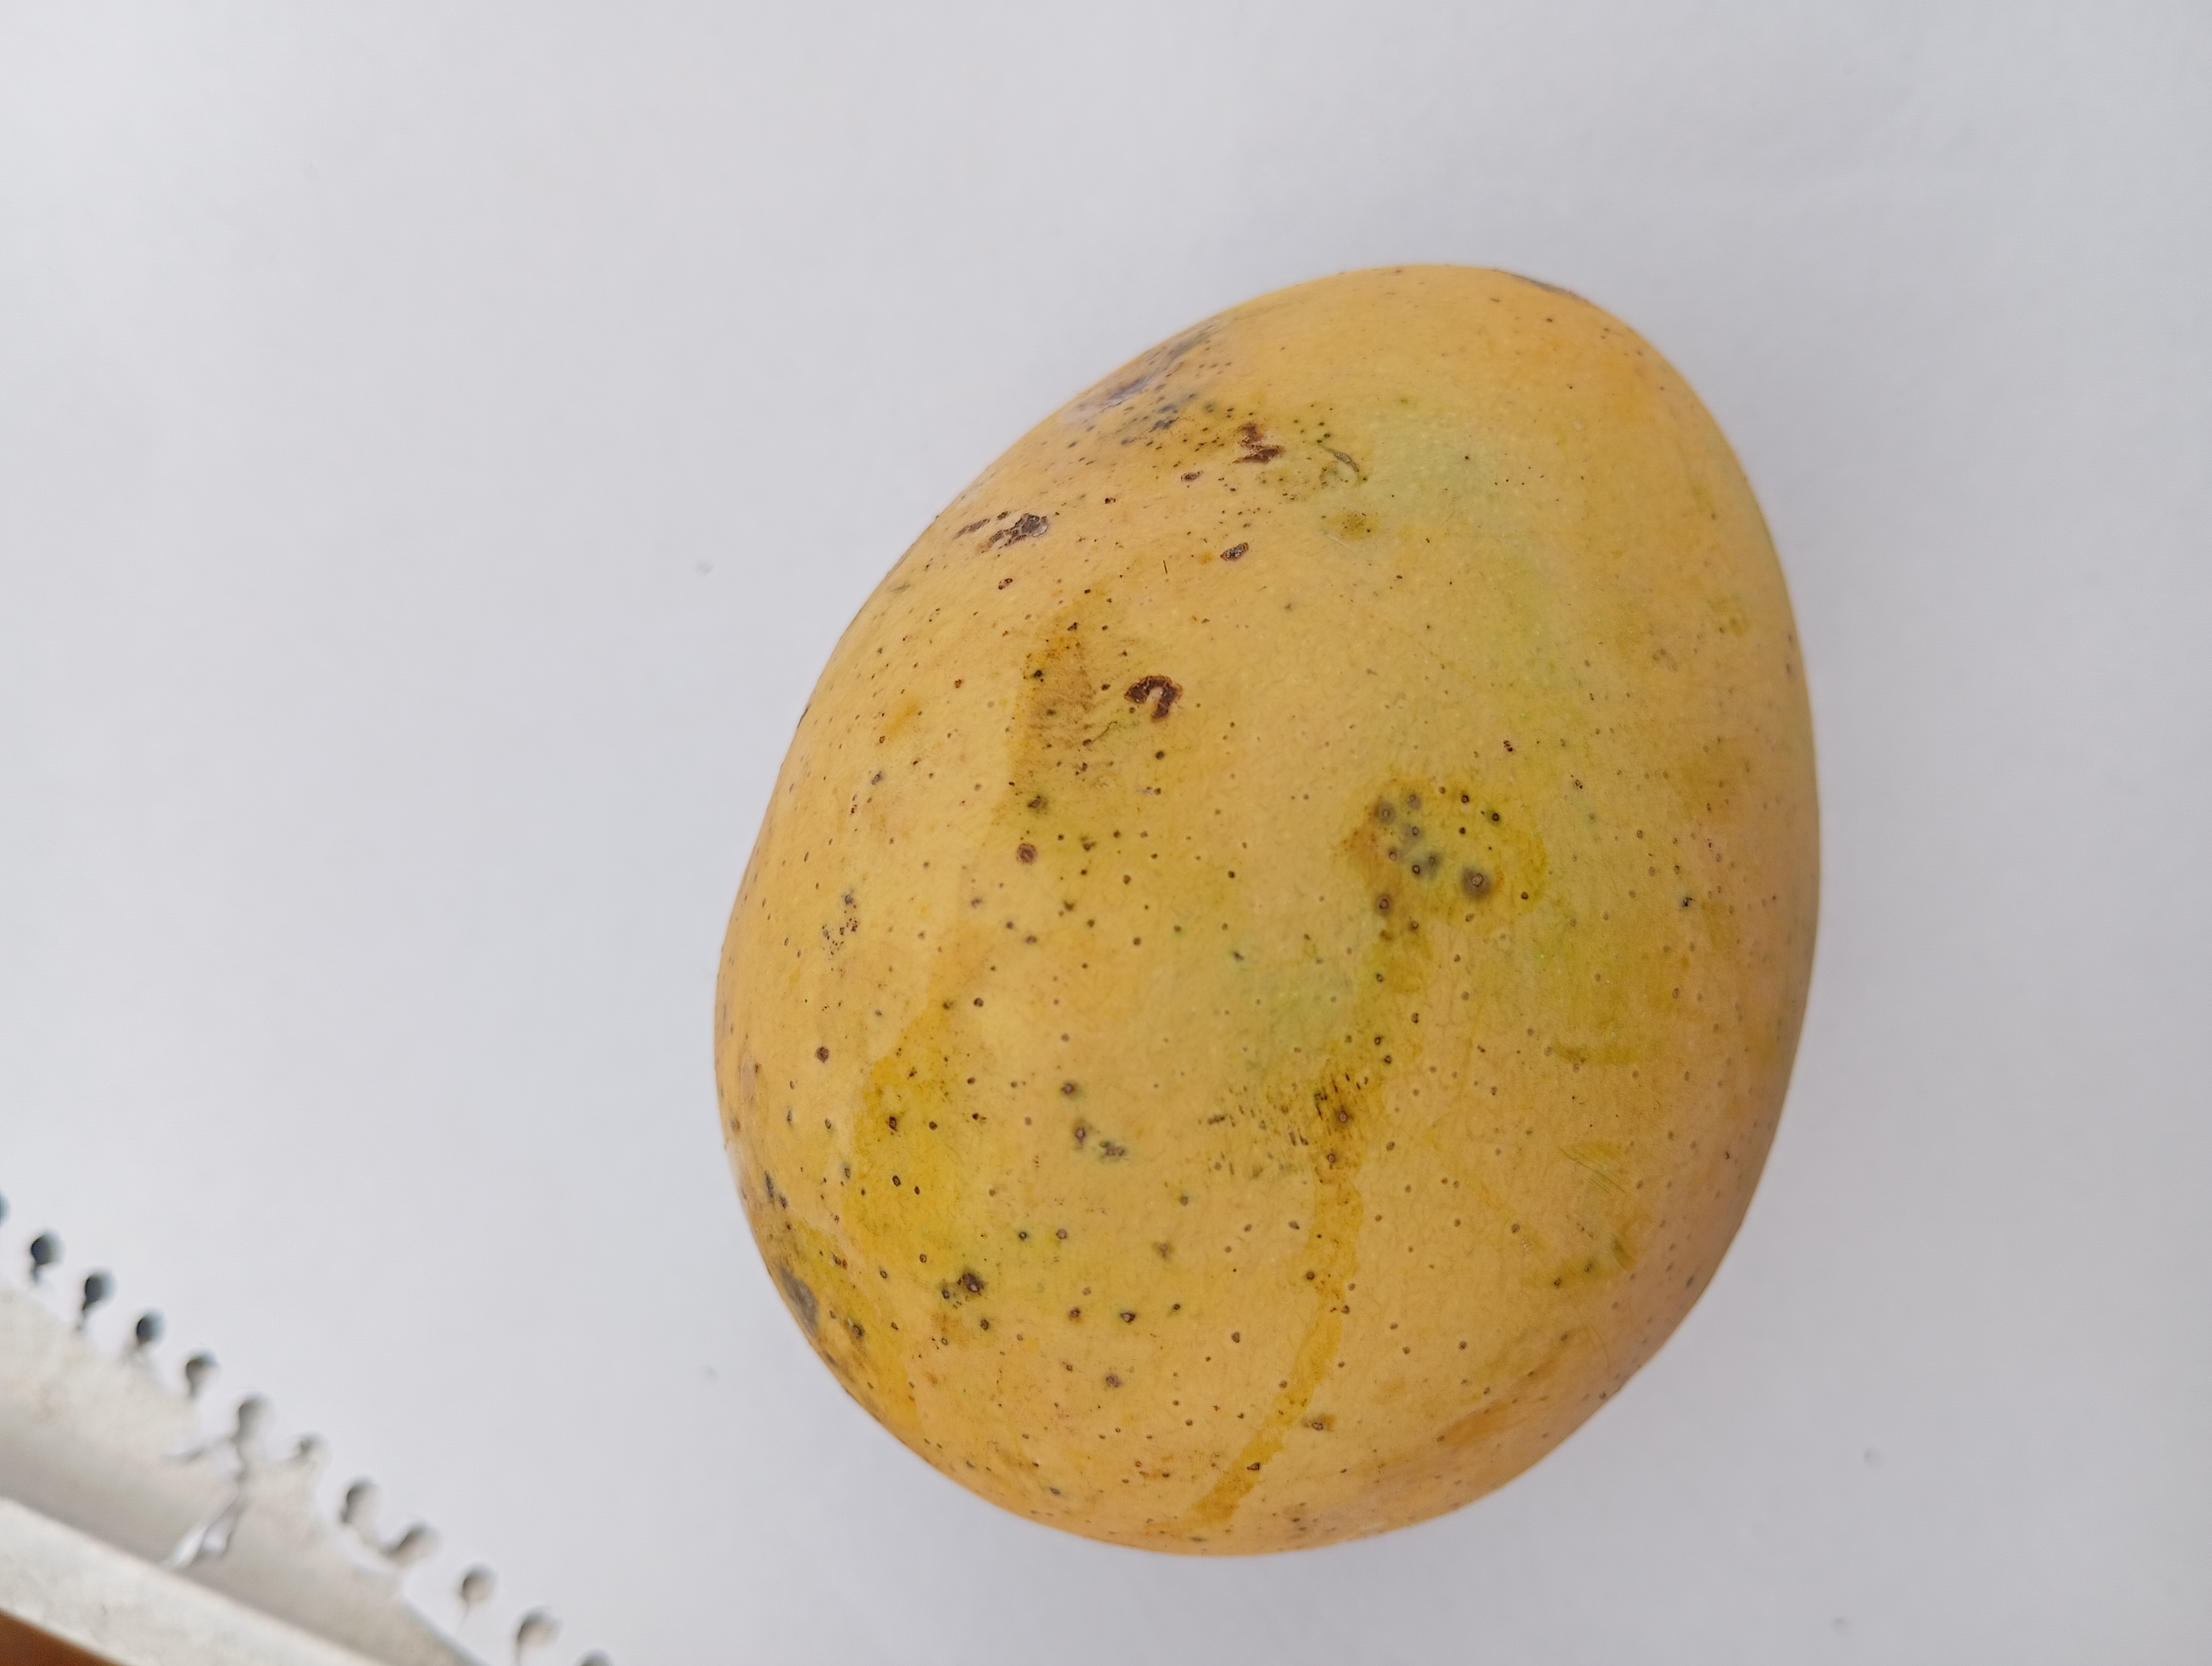
Mango variety: Sundari